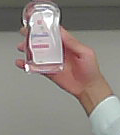
Product: johnson_baby